Don Wakamatsu

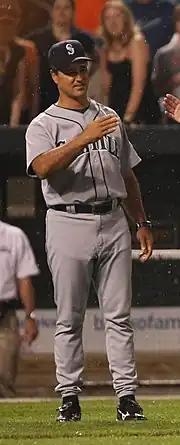
Wakamatsu in 2009

On April 6, 2009, Wakamatsu won his managerial debut as the Mariners beat the Minnesota Twins 6–1 on Opening Day.